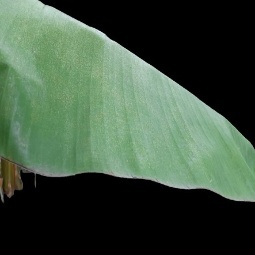
Label: Healthy